George Carey (Lord Deputy)

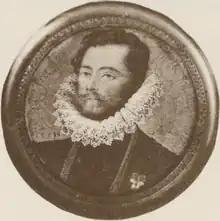
Sir George Cary, miniature portrait dated 1581 by Isaac Oliver

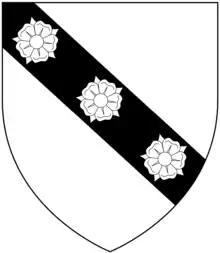
Arms of Cary: "Argent, on a bend sable three roses" of the field

Sir George Carey (or Cary; – 15 February 1616), JP, DL, of Cockington in the parish of Tor Mohun in Devon, England, was Lord Deputy of Ireland from May 1603 to February 1604.